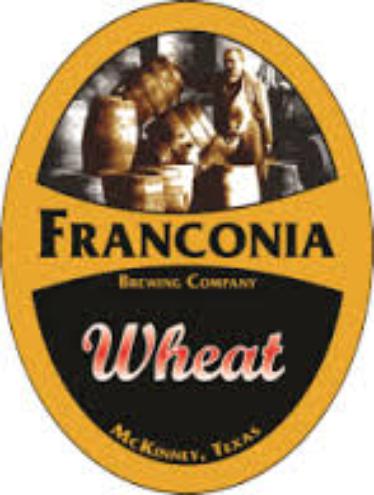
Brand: Franconia
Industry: Food